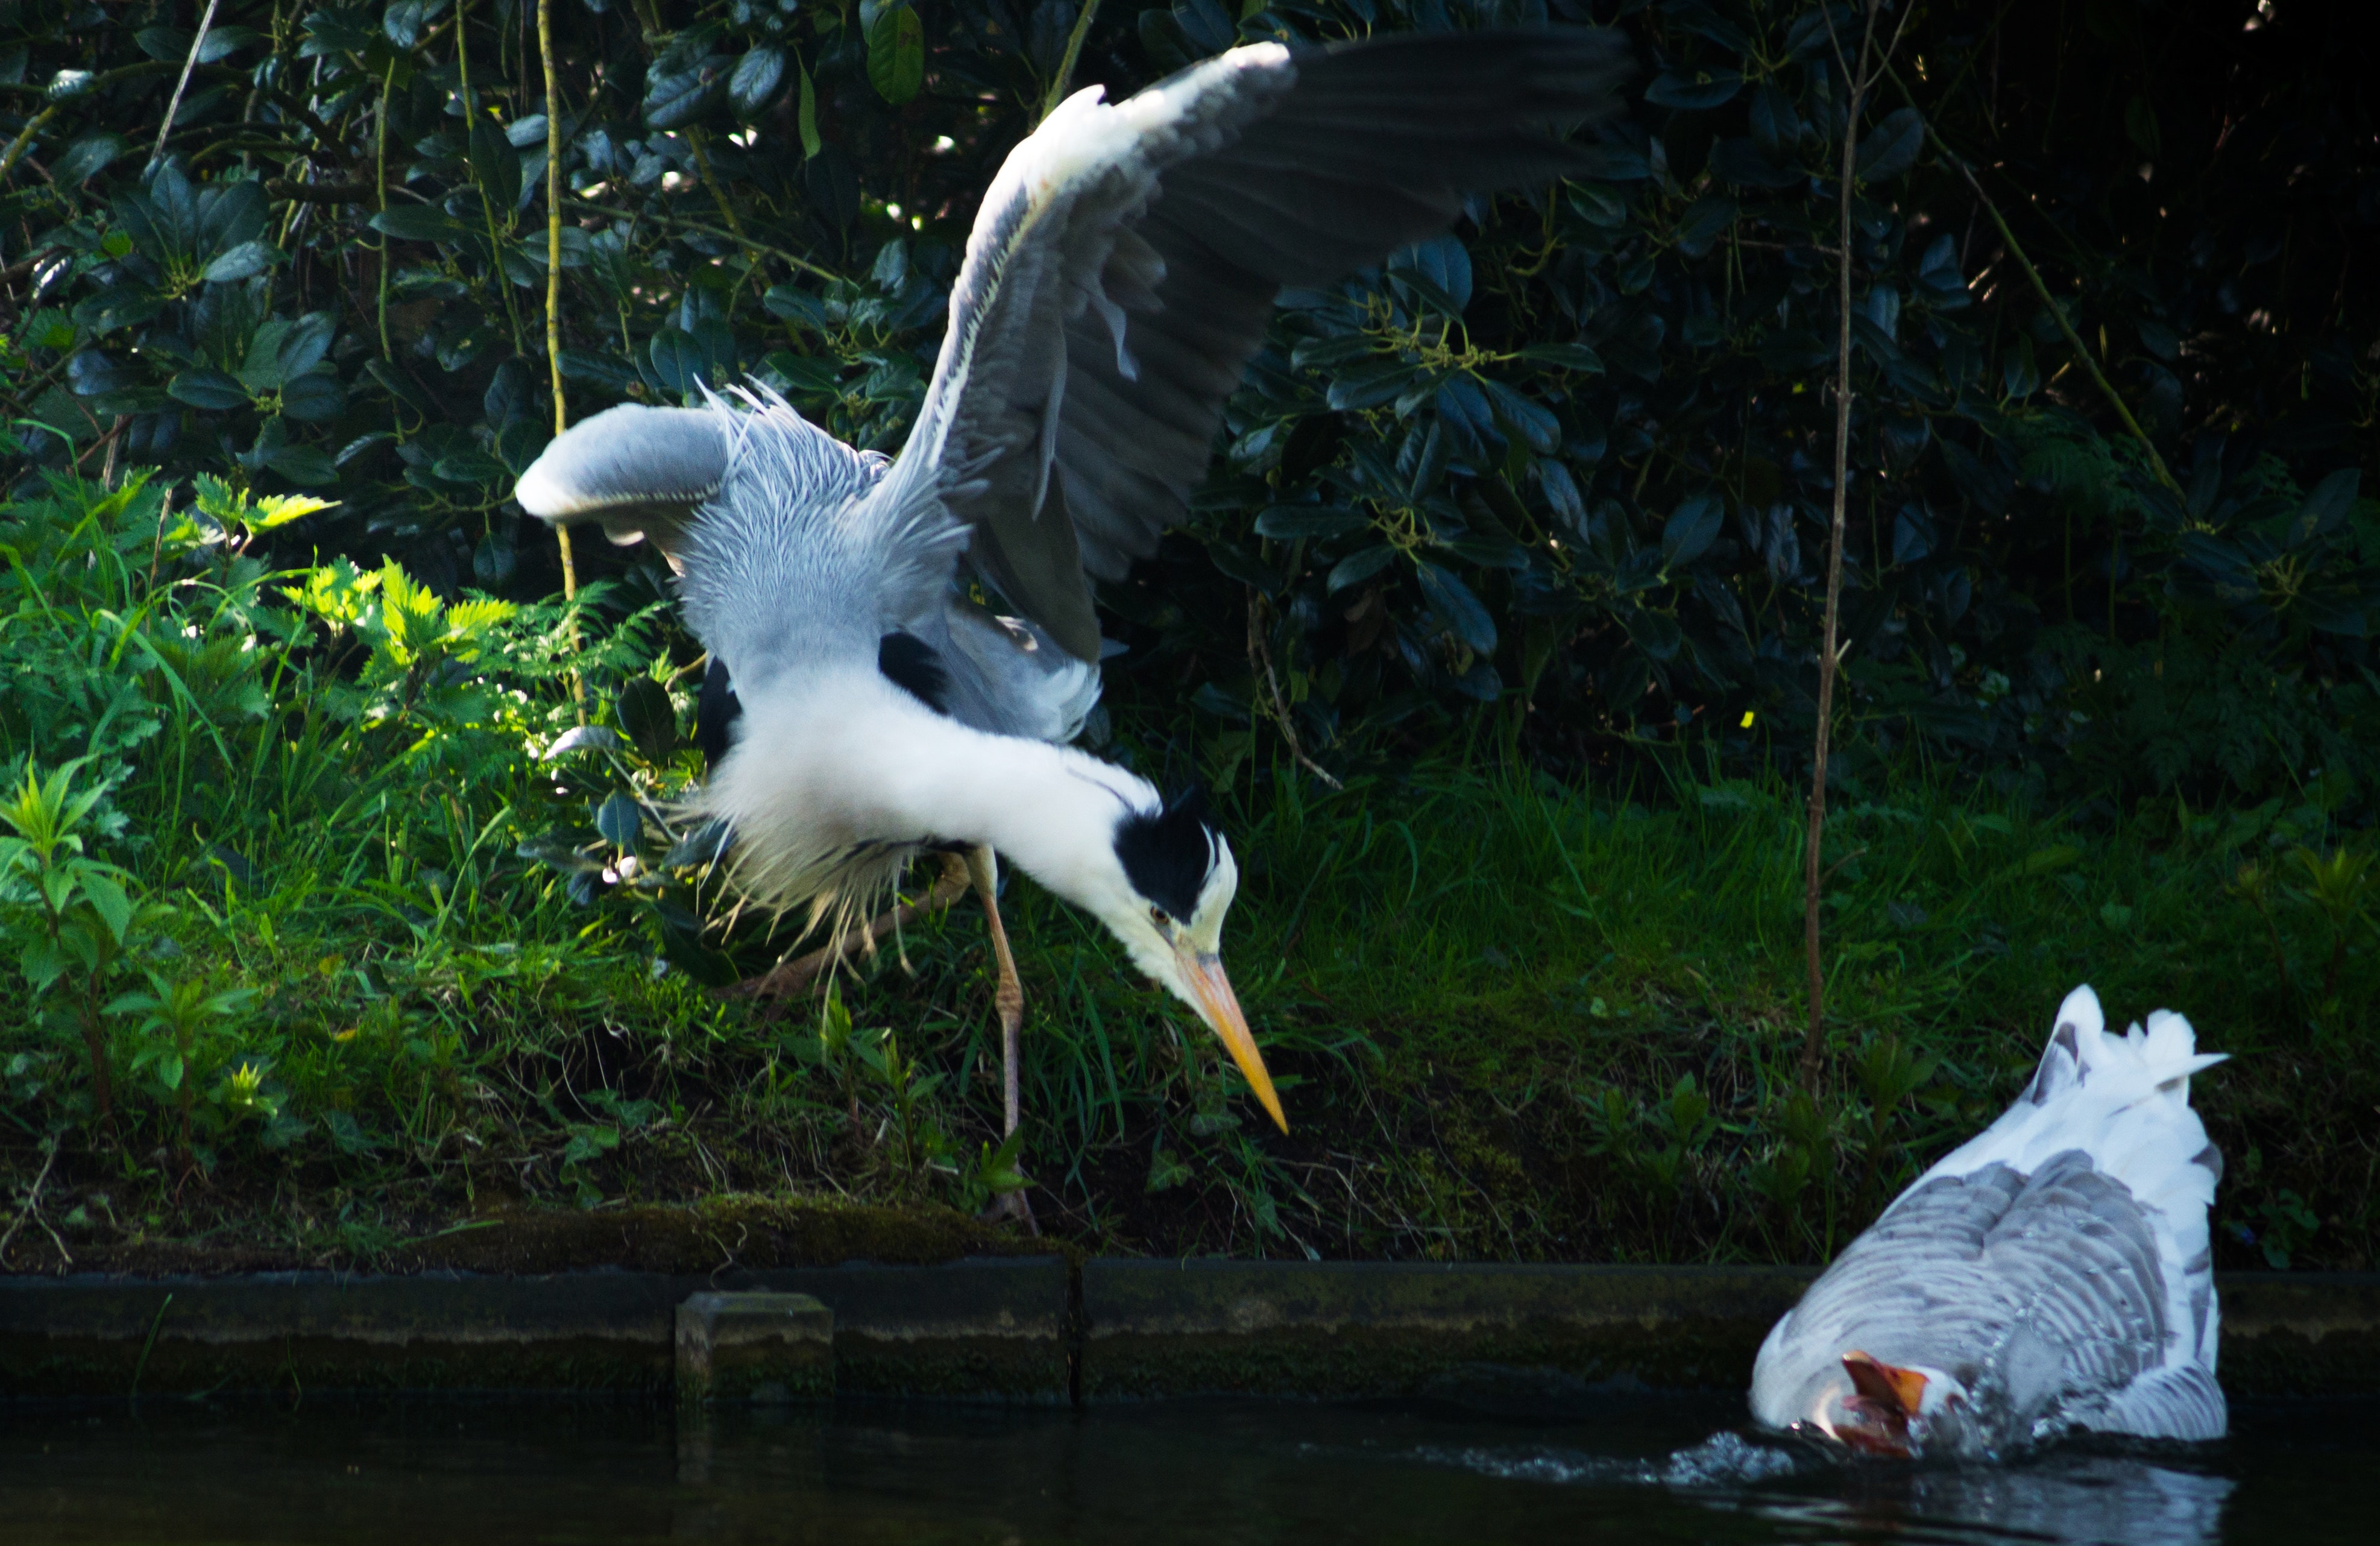
bird, vertebrate, beak, ciconiiformes, seabird, stork, water, wing, organism, wildlife, adaptation, pond, plant, heron, zoo